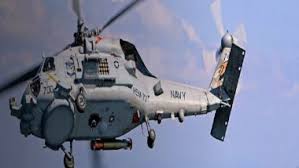
Label: Air Defense